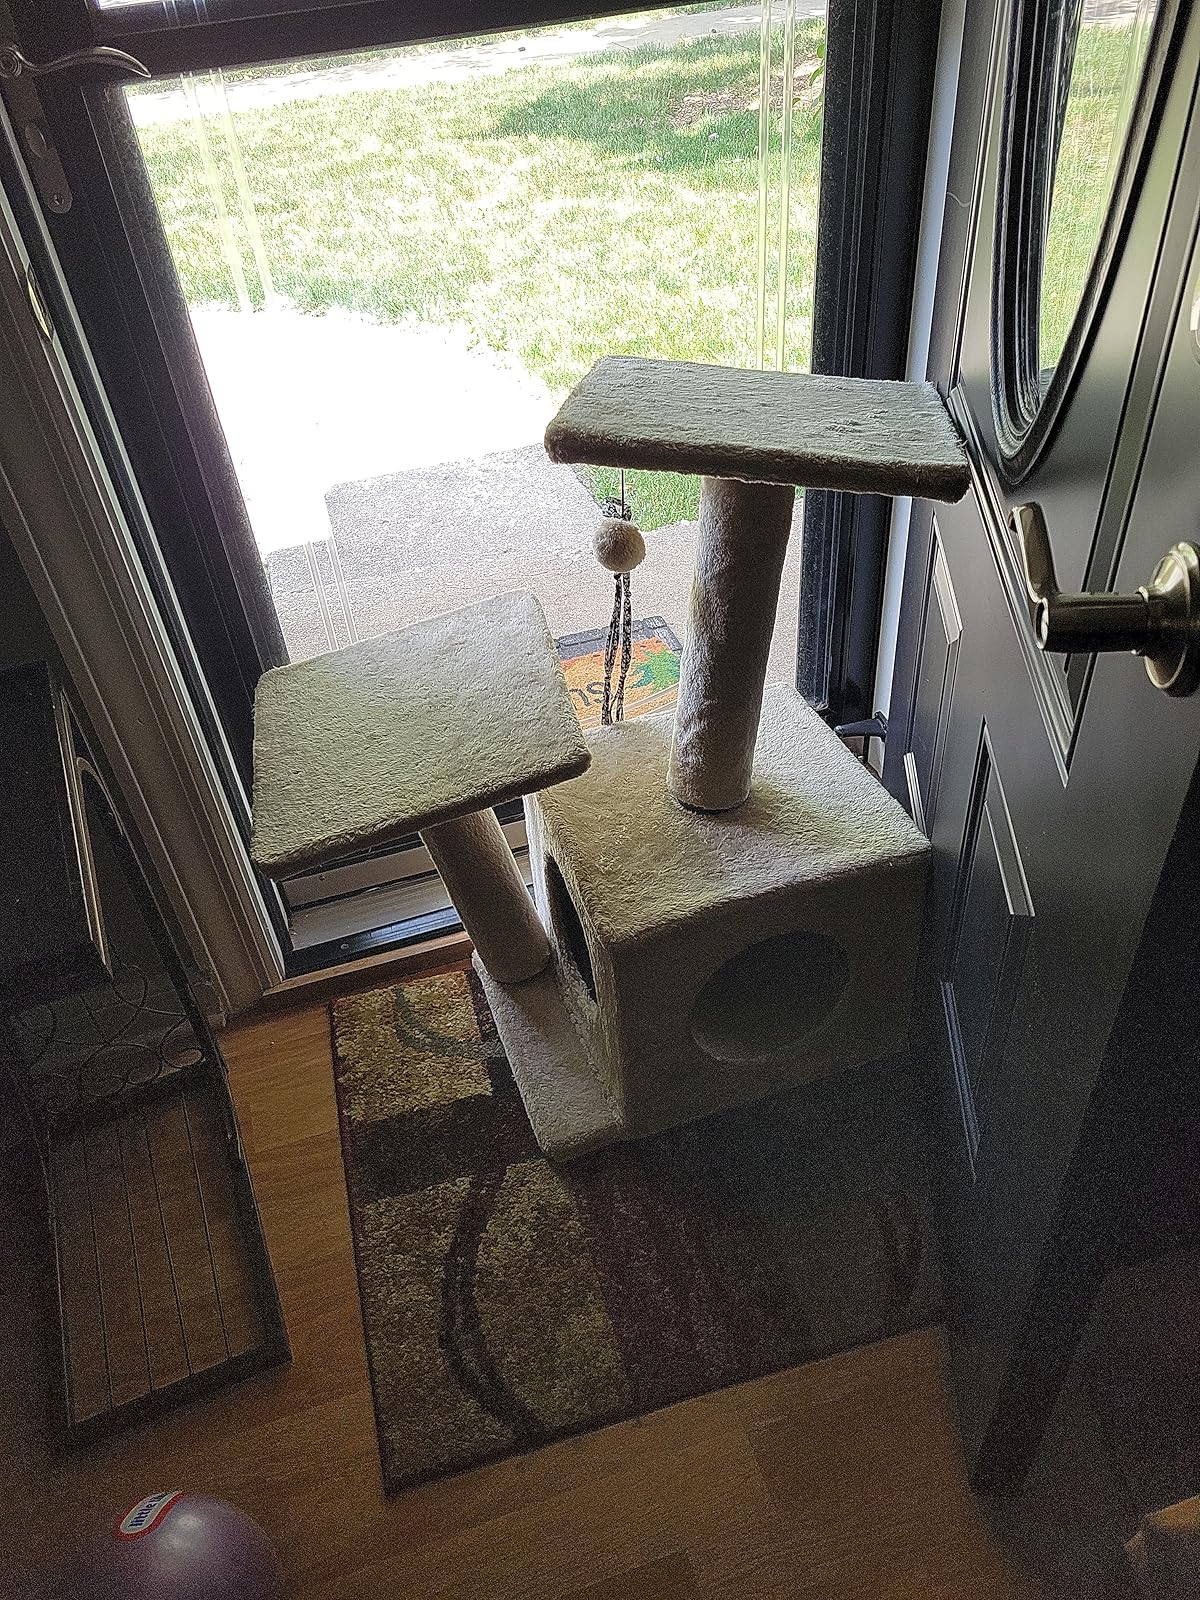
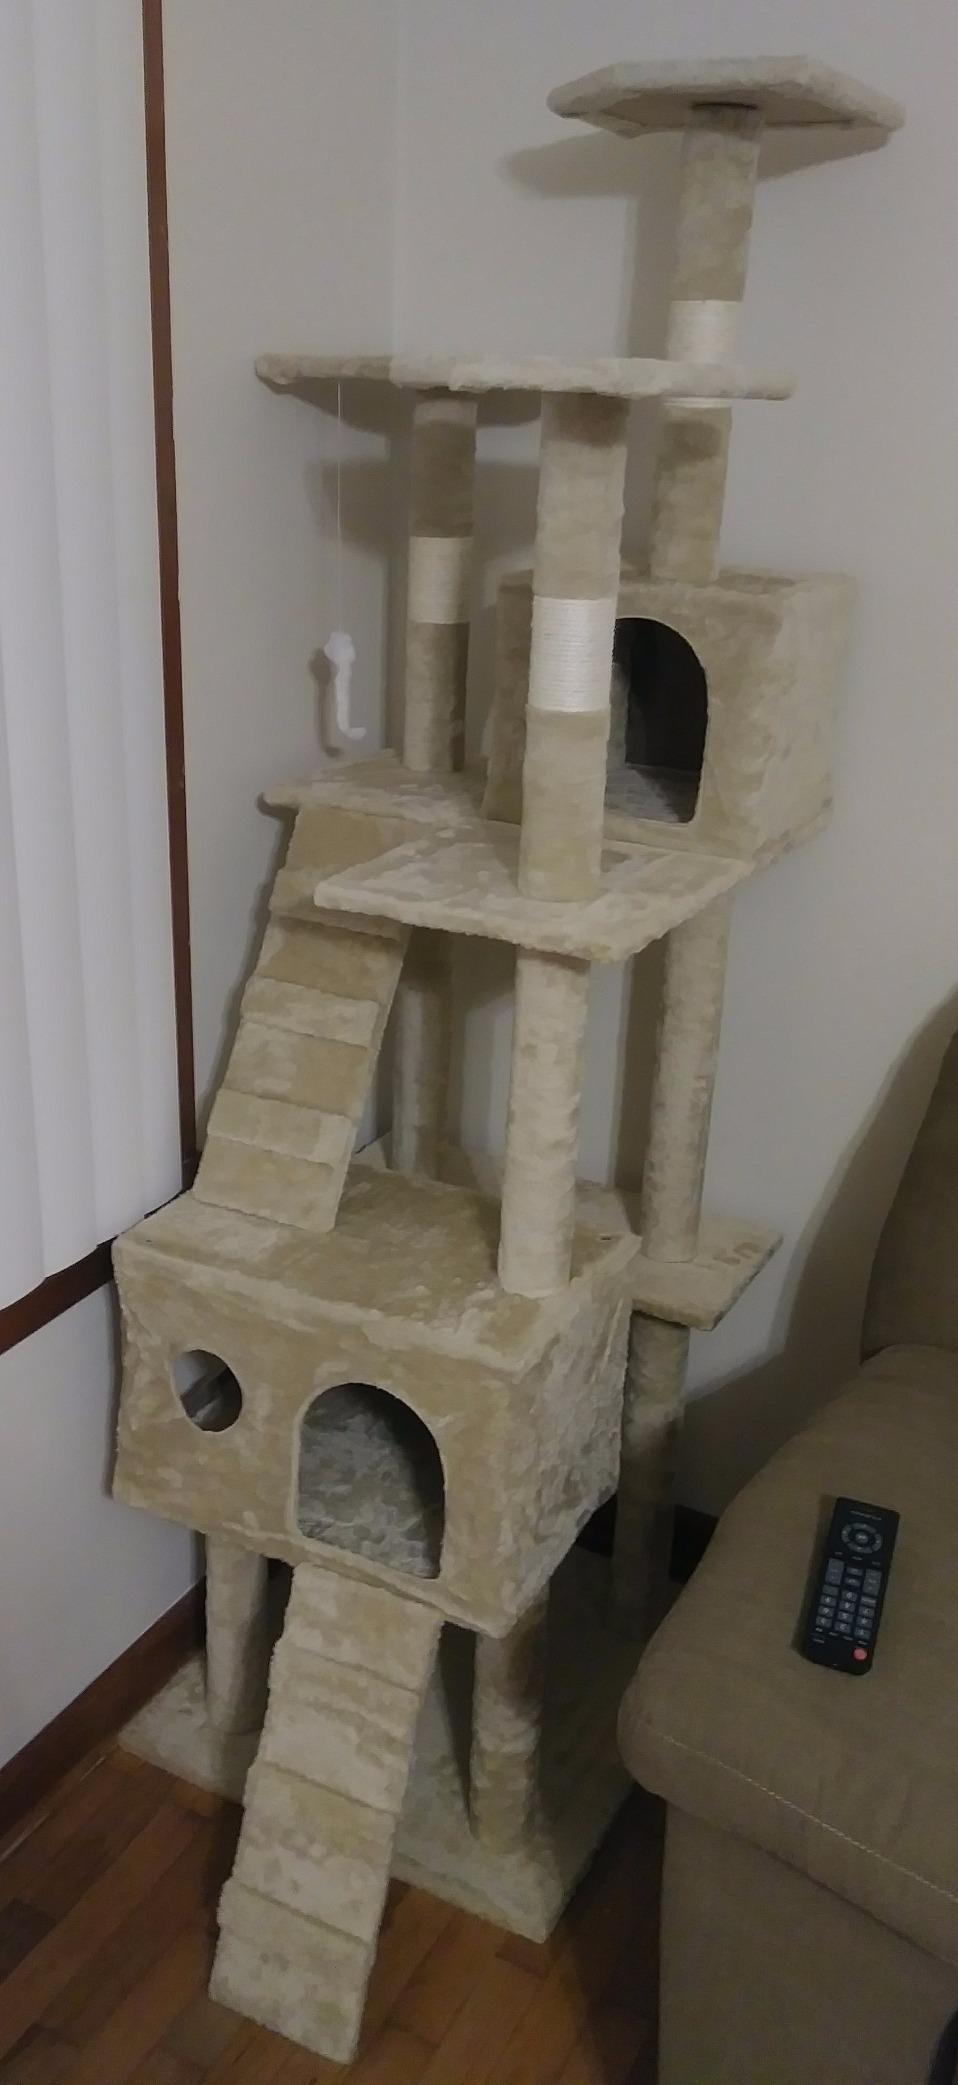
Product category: items_cat tree
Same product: no